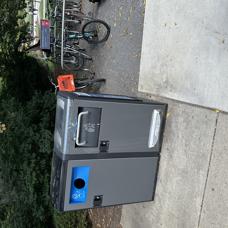
Label: recycling